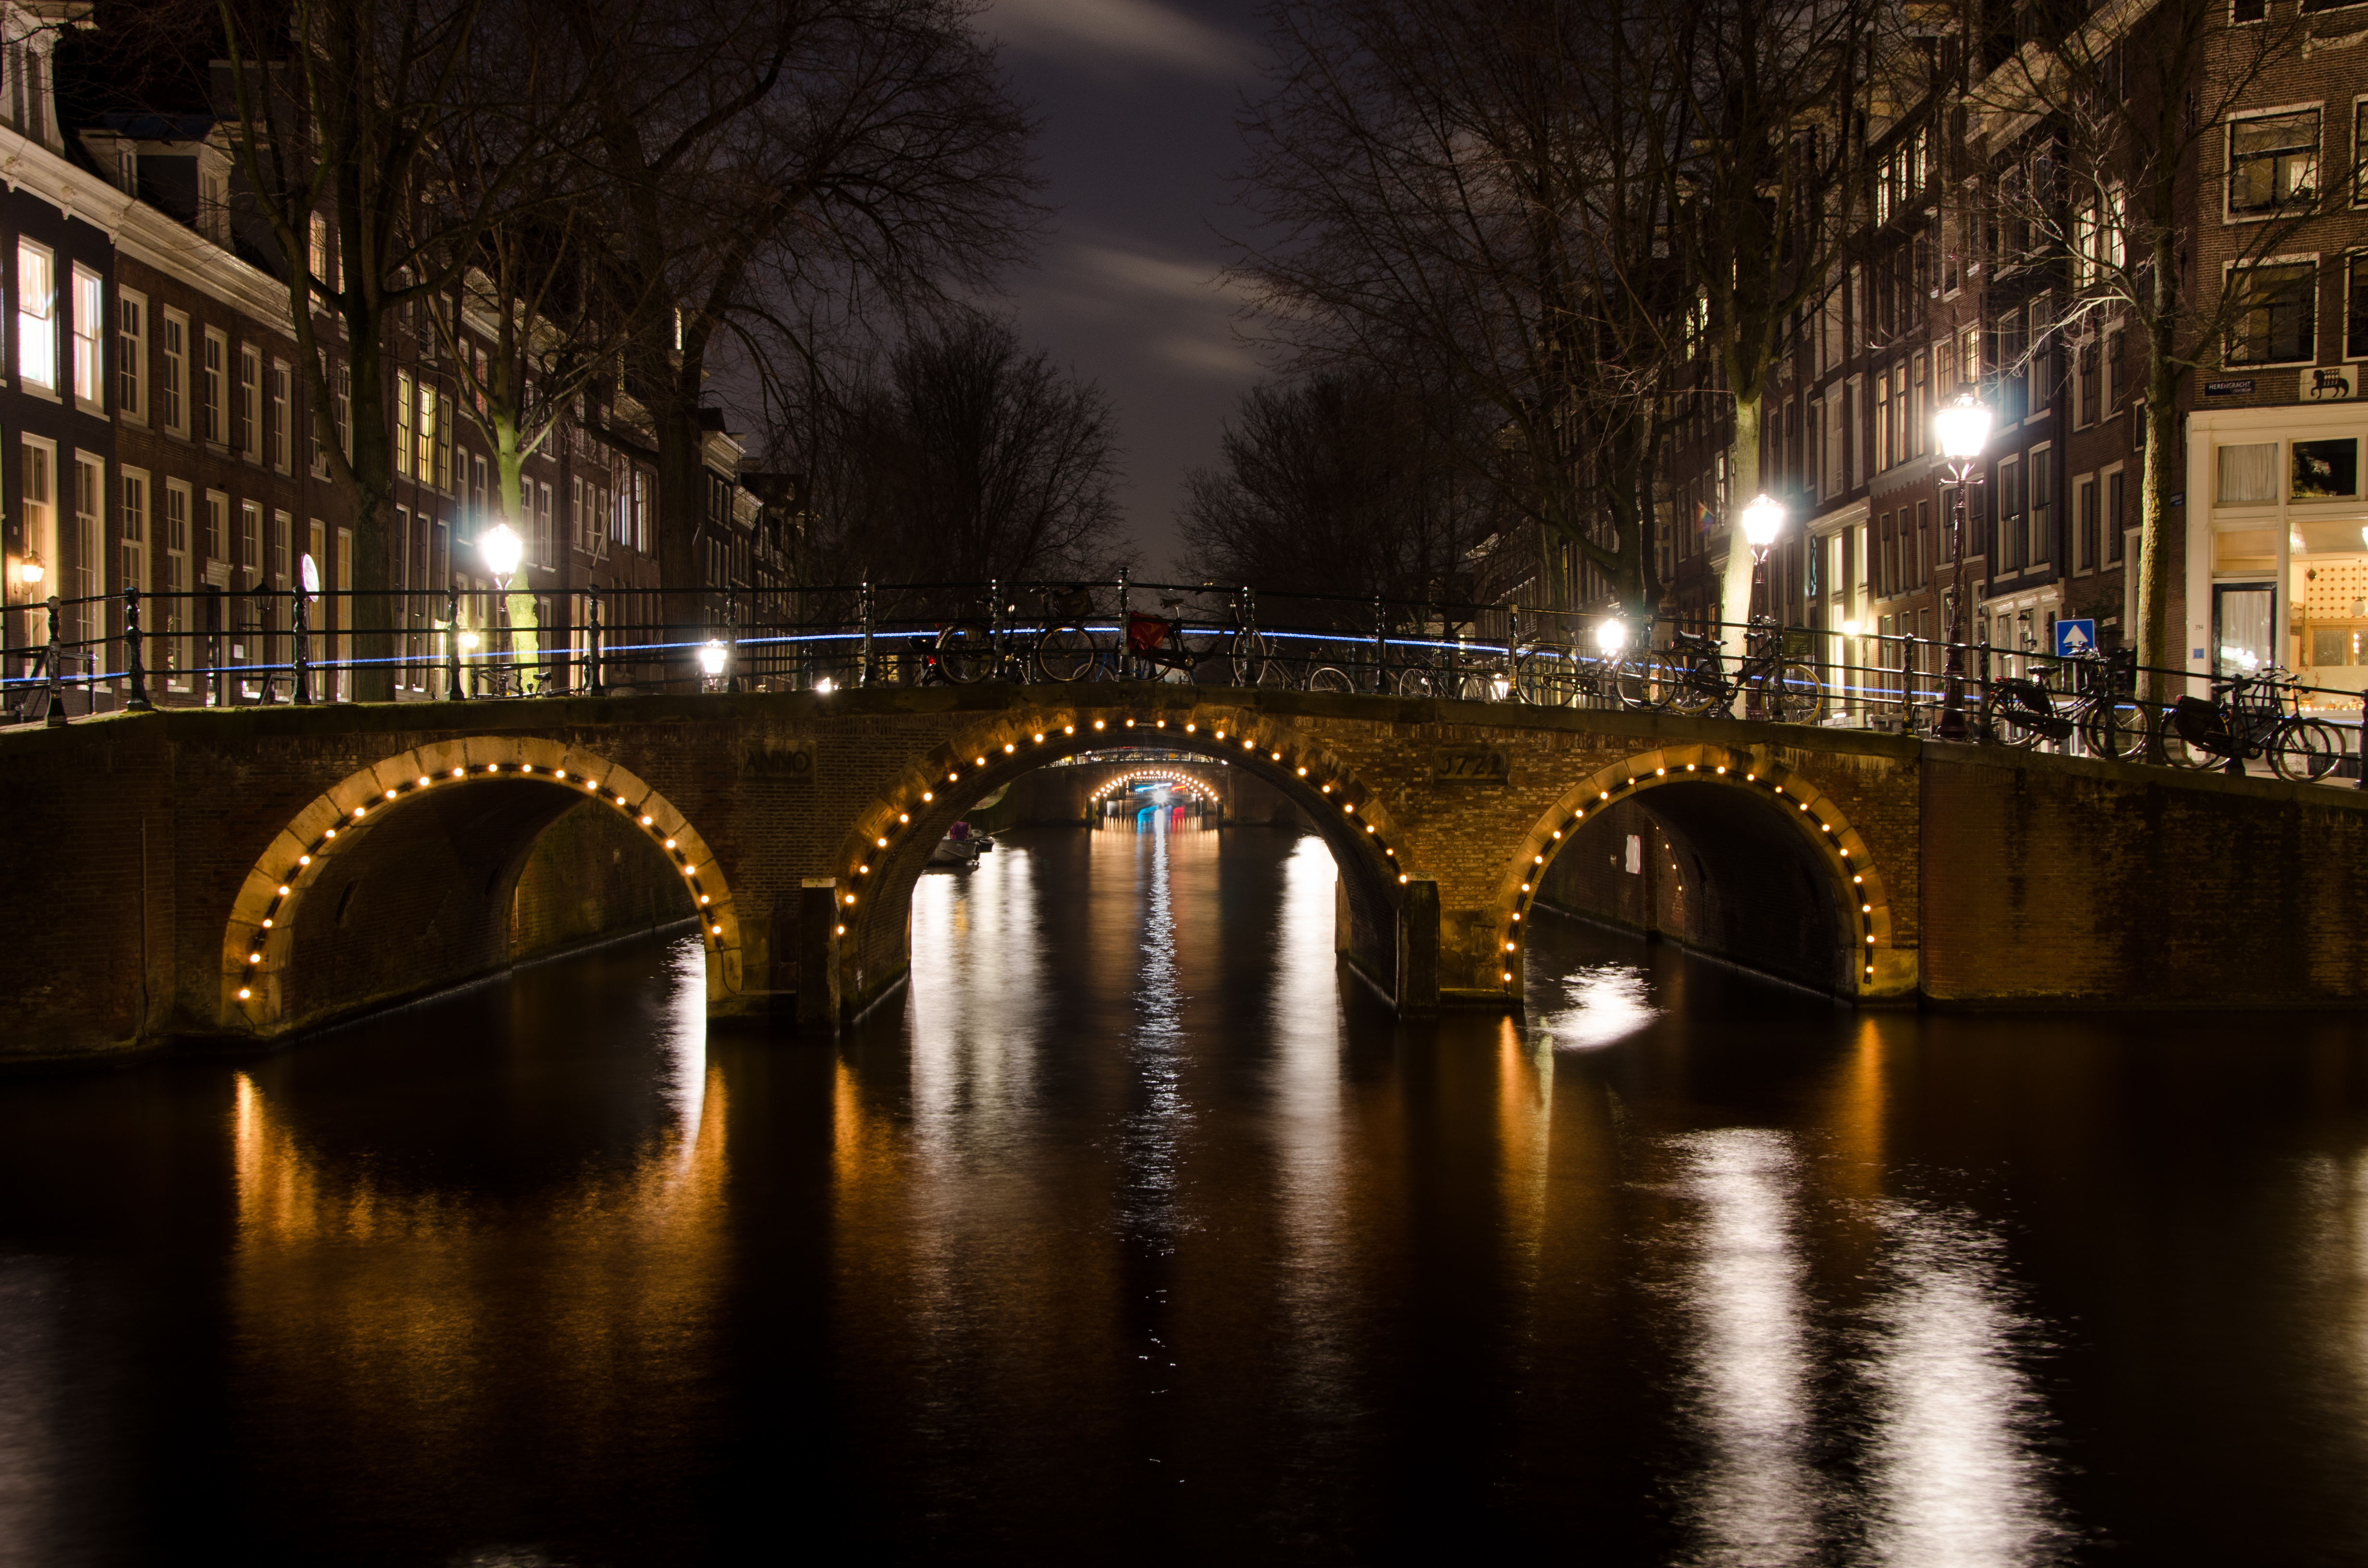
water, light, bridge, night, morning, city, canal, cityscape, dusk, evening, reflection, landmark, darkness, waterway, trees, holland, amsterdam, lights, netherlands, buildings, nonbuilding structure